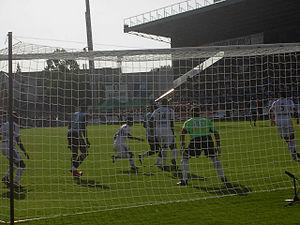
La défense bordelaise pendant le match de préparation d'avant saison contre Marseille
Les Girondins de Bordeaux sont engagés cette année dans 4 compétitions : la Ligue 1, la Coupe de la Ligue où ils n'entreront qu'à partir du stade des 8ᵉ de finale, la Coupe de France et la Ligue des champions.